Jean Hey

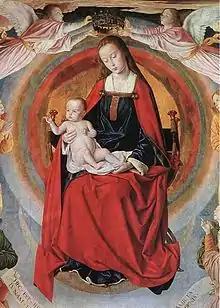
"The Moulins Triptych" (detail of central panel)

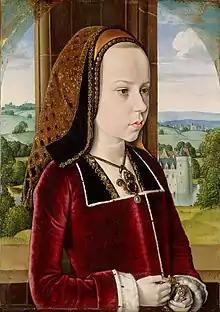
Margaret of Austria

Little is known about Hey, whose style has led to speculation that he may have studied under Hugo van der Goes. It is possible that he spent his last years in Paris.